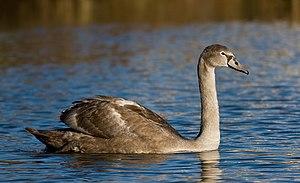
Un jeune Cygne tuberculé (Cygnus olor). Photo prise près de Vanhankaupunginlahti, en Finlande. Le site est inscrit sur la liste de la Convention de Ramsar. Noter les couleurs sombres de ce jeune individu qui deviendra plus tard d'un blanc pur avec un bec orange. Italiano: Giovane esemplare di Cigno Reale (Cygnus olor). Fotografia scattata nei pressi di Vanhankaupunginlahti (anche nota quale Vanhankaupunginselkä), località finlandese situata vicino Helsinki
Le Cygne tuberculé ou Cygne muet est une espèce d'oiseaux de la famille des anatidés. Le premier nom de l'animal provient de la bosse qu'il a sur le bec, appelée tubercule, et le second du fait qu'il émet de rares cris plutôt de faible puissance.
Vanhankaupunginlahti appelé aussi Vanhankaupunginselkä est une baie située sur la partie orientale de la péninsule d'Helsinki. Elle est entourée des quartiers de Hermanni, Toukola, Arabianranta, Viikki, Herttoniemi et de Kulosaari.